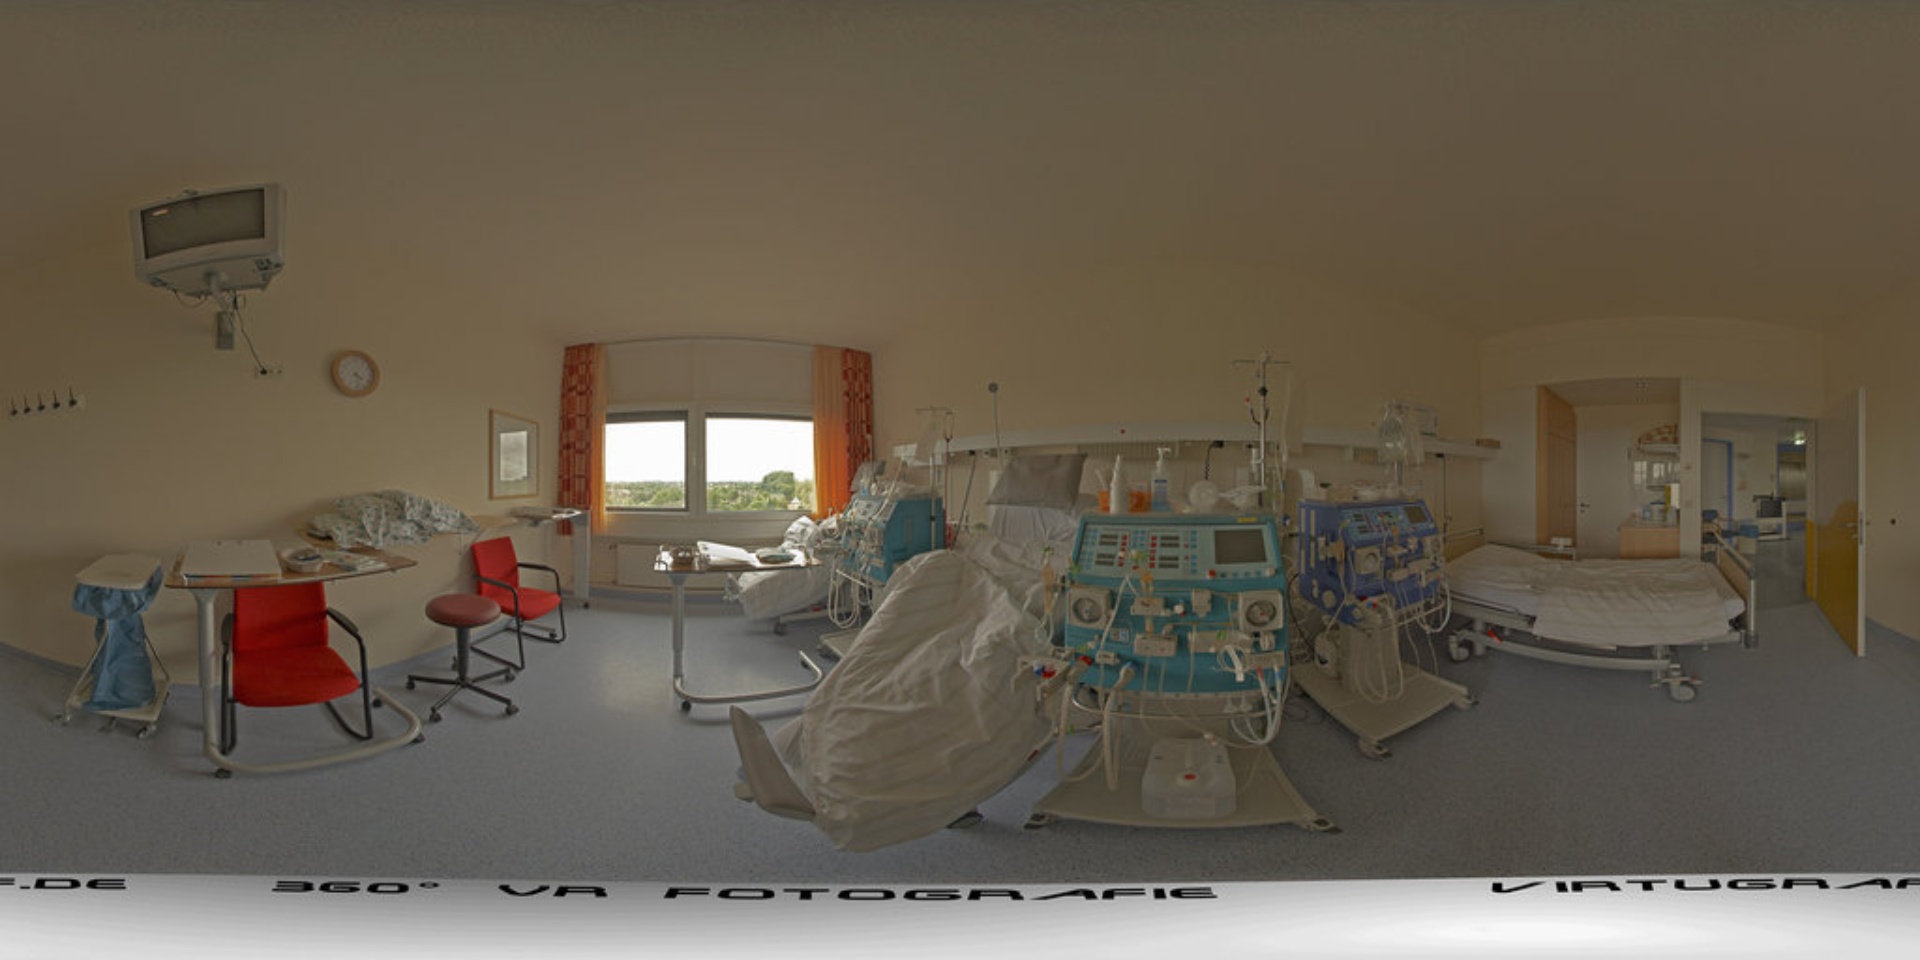
Referred object: the small framed picture between the clock and the window

Referred object: the red chair opposite the window